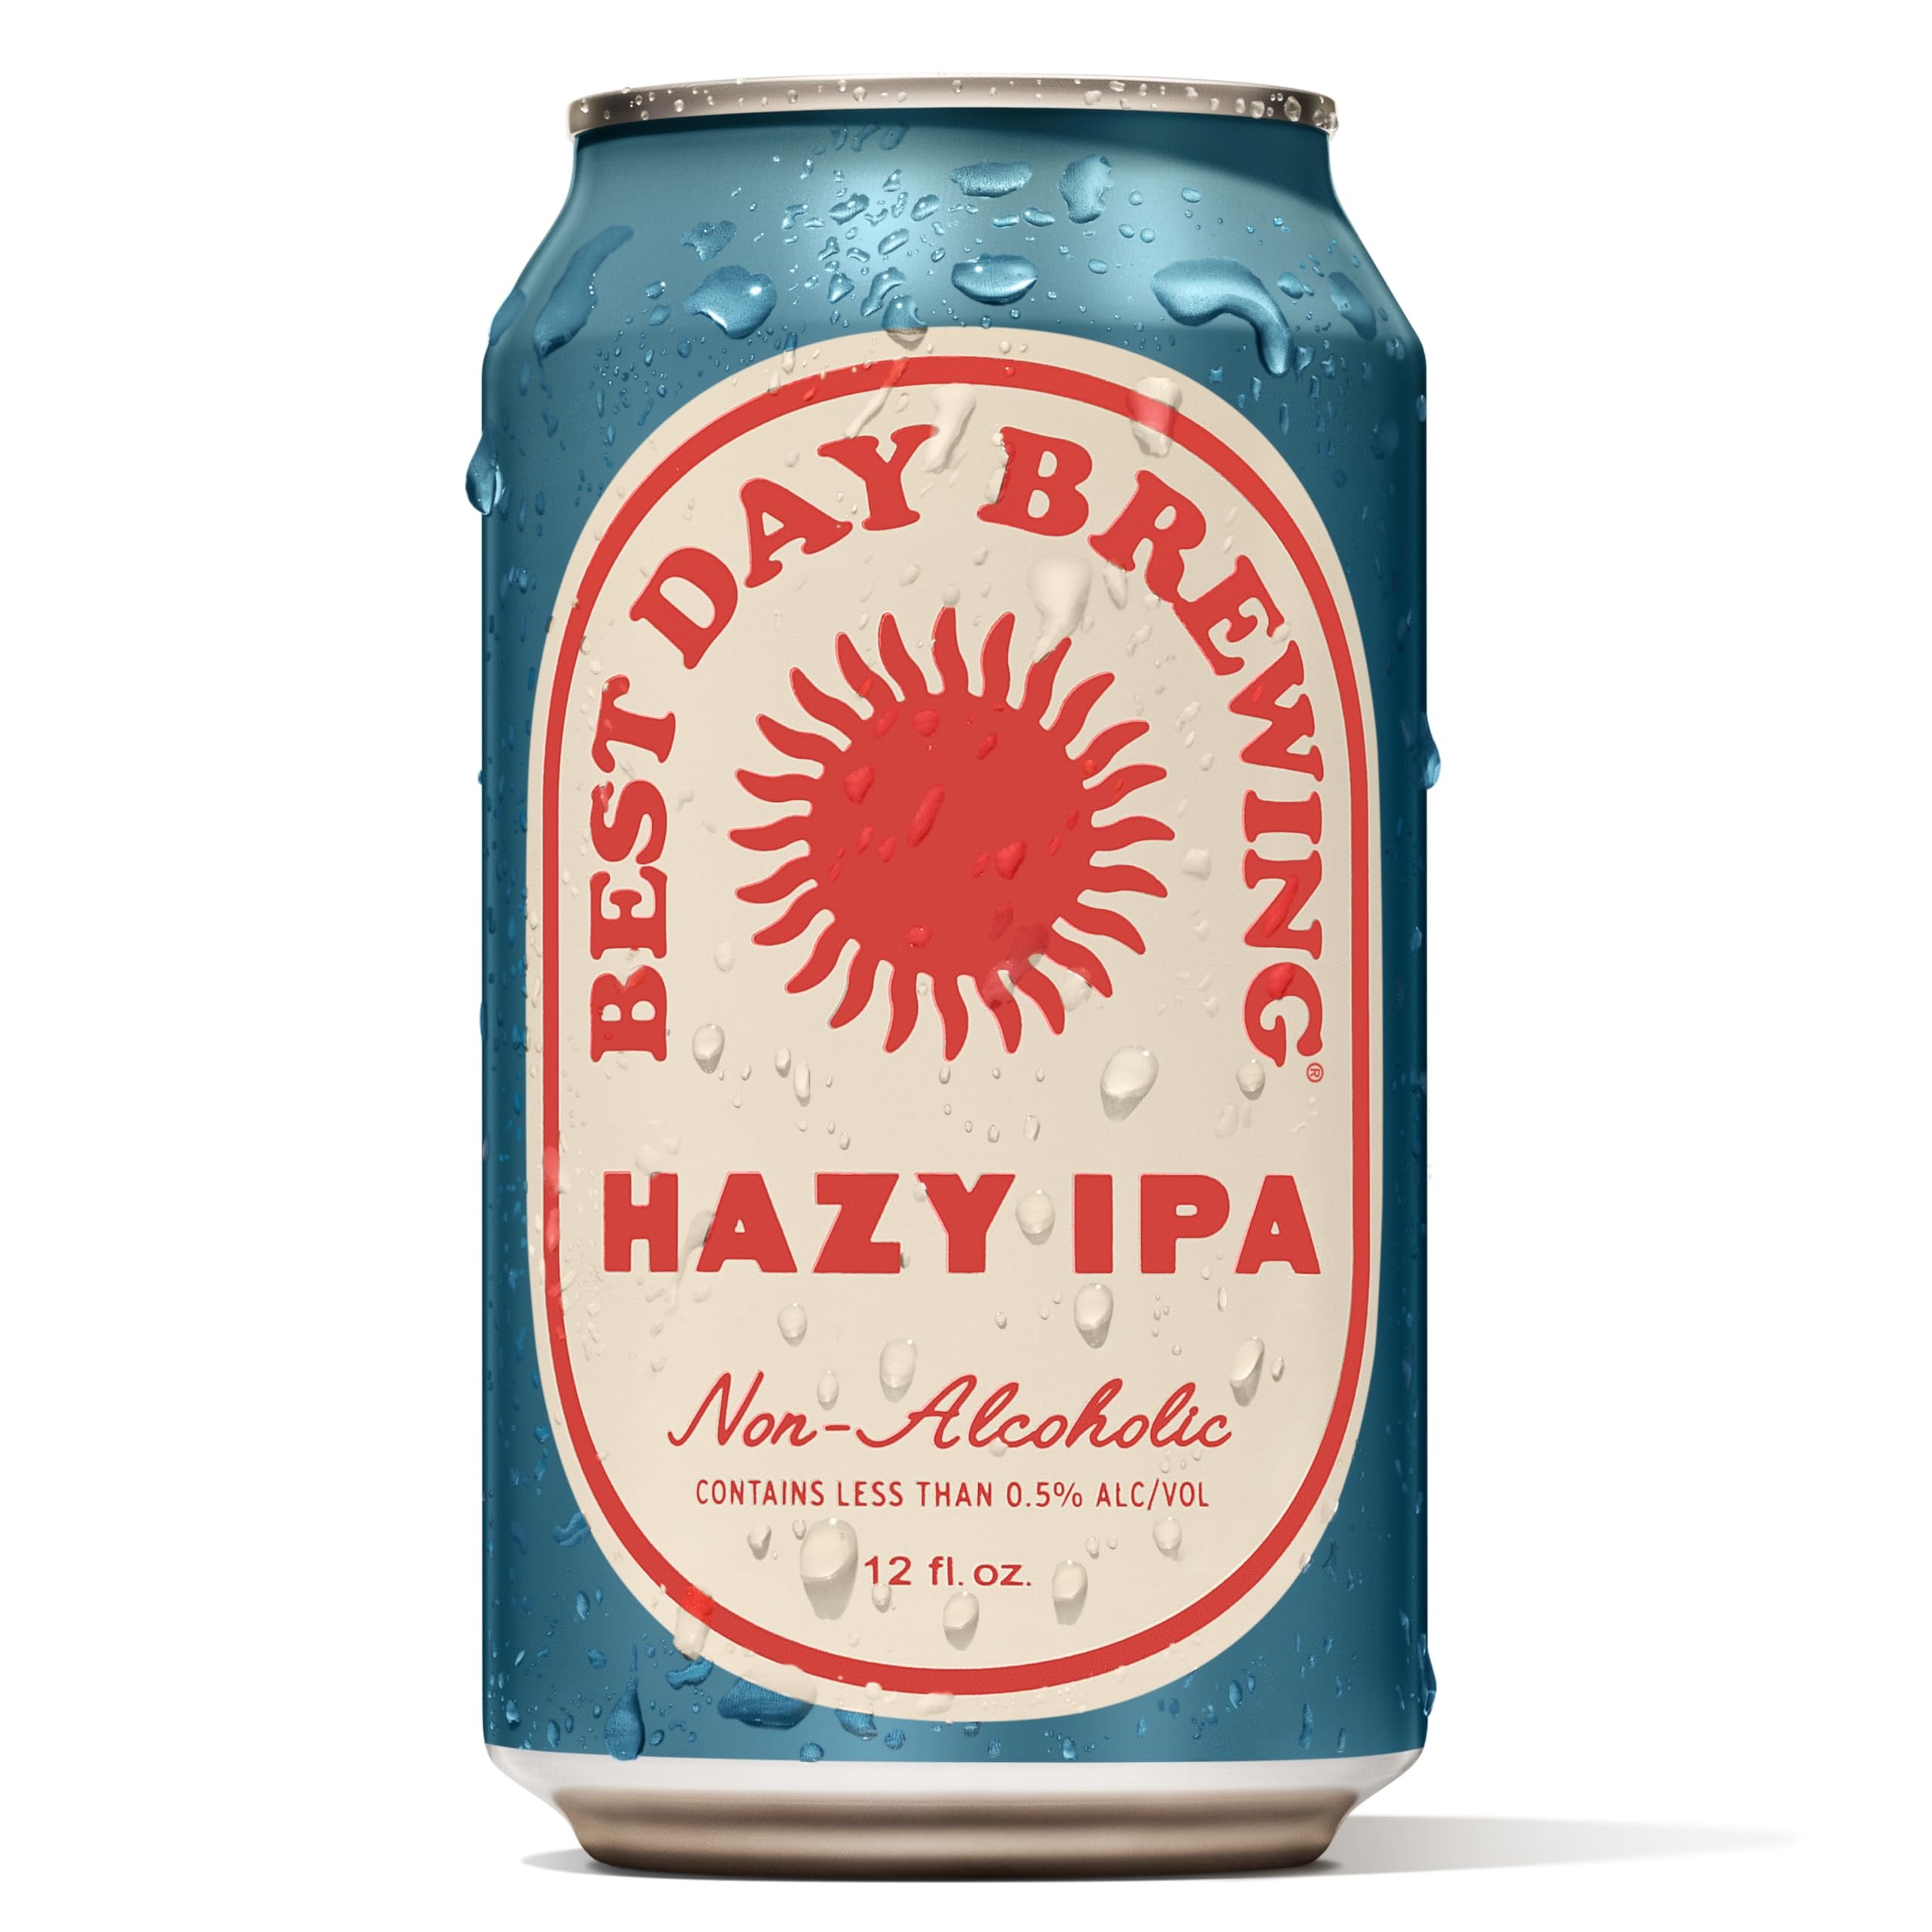
Item Name: Best Day Brewing Non-Alcoholic Craft Beer - Premium Ingredients for Full Flavor - Low Carb & Low Calorie (12 fl oz Cans) (12-Pack, Hazy IPA)
Bullet Point 1: 12 or 24 cans of Best Day Brewing Non-Alcoholic Hazy IPA. This non-alcoholic craft beer ships as multiple 6-packs.
Bullet Point 2: Our Hazy IPA has rich, fruity aromas that are followed by round and juicy tropical hop flavors that fill the palate leading to a subtle bitterness on the finish. Enjoy the luscious, medium-bodied non-alcoholic brew with complex citrus notes, full mouthfeel, and a satisfyingly dry finish.
Bullet Point 3: We’re on a mission to create the world’s best tasting non-alcoholic beer through sourcing premium ingredients and a proprietary brewing process. Our beer is first brewed to full strength with the alcohol removed through a process that maintains temperatures no higher than the fermentation temperature and thereby preserves the aromas and flavors of great tasting beer.
Bullet Point 4: Made with just four natural ingredients: Water, Barley, Hops, and Yeast.
Bullet Point 5: It's low-calorie (55), low-carb (11g), and low-sugar (1g).
Bullet Point 6: Vegan and Non-GMO.
Bullet Point 7: We’re creating beverages for a better tomorrow. We donate 1%+ of our sales to 1% For the Planet & have 100% recyclable packaging.
Product Description: Best Day's Hazy IPA has rich, fruity aromas that are followed by round and juicy tropical hop flavors that fill the palate leading to a subtle bitterness on the finish. Its luscious medium body has a smooth, complex citrus flavor with a full and lively mouthfeel and a dry finish.
Value: 144.0
Unit: Fl Oz

Price: 38.415